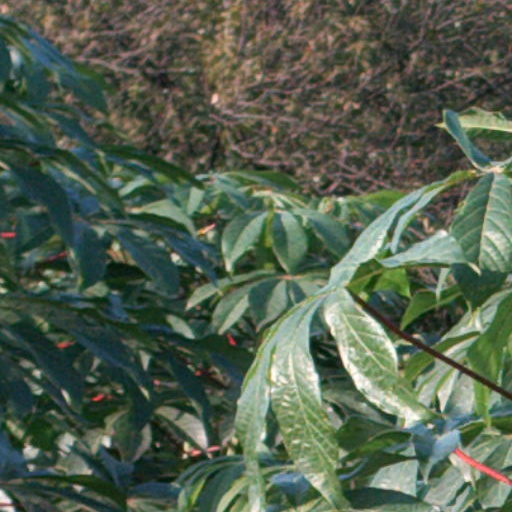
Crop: cassava